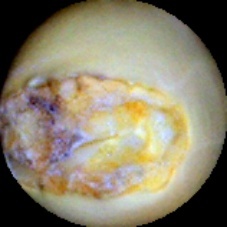
Label: Broken